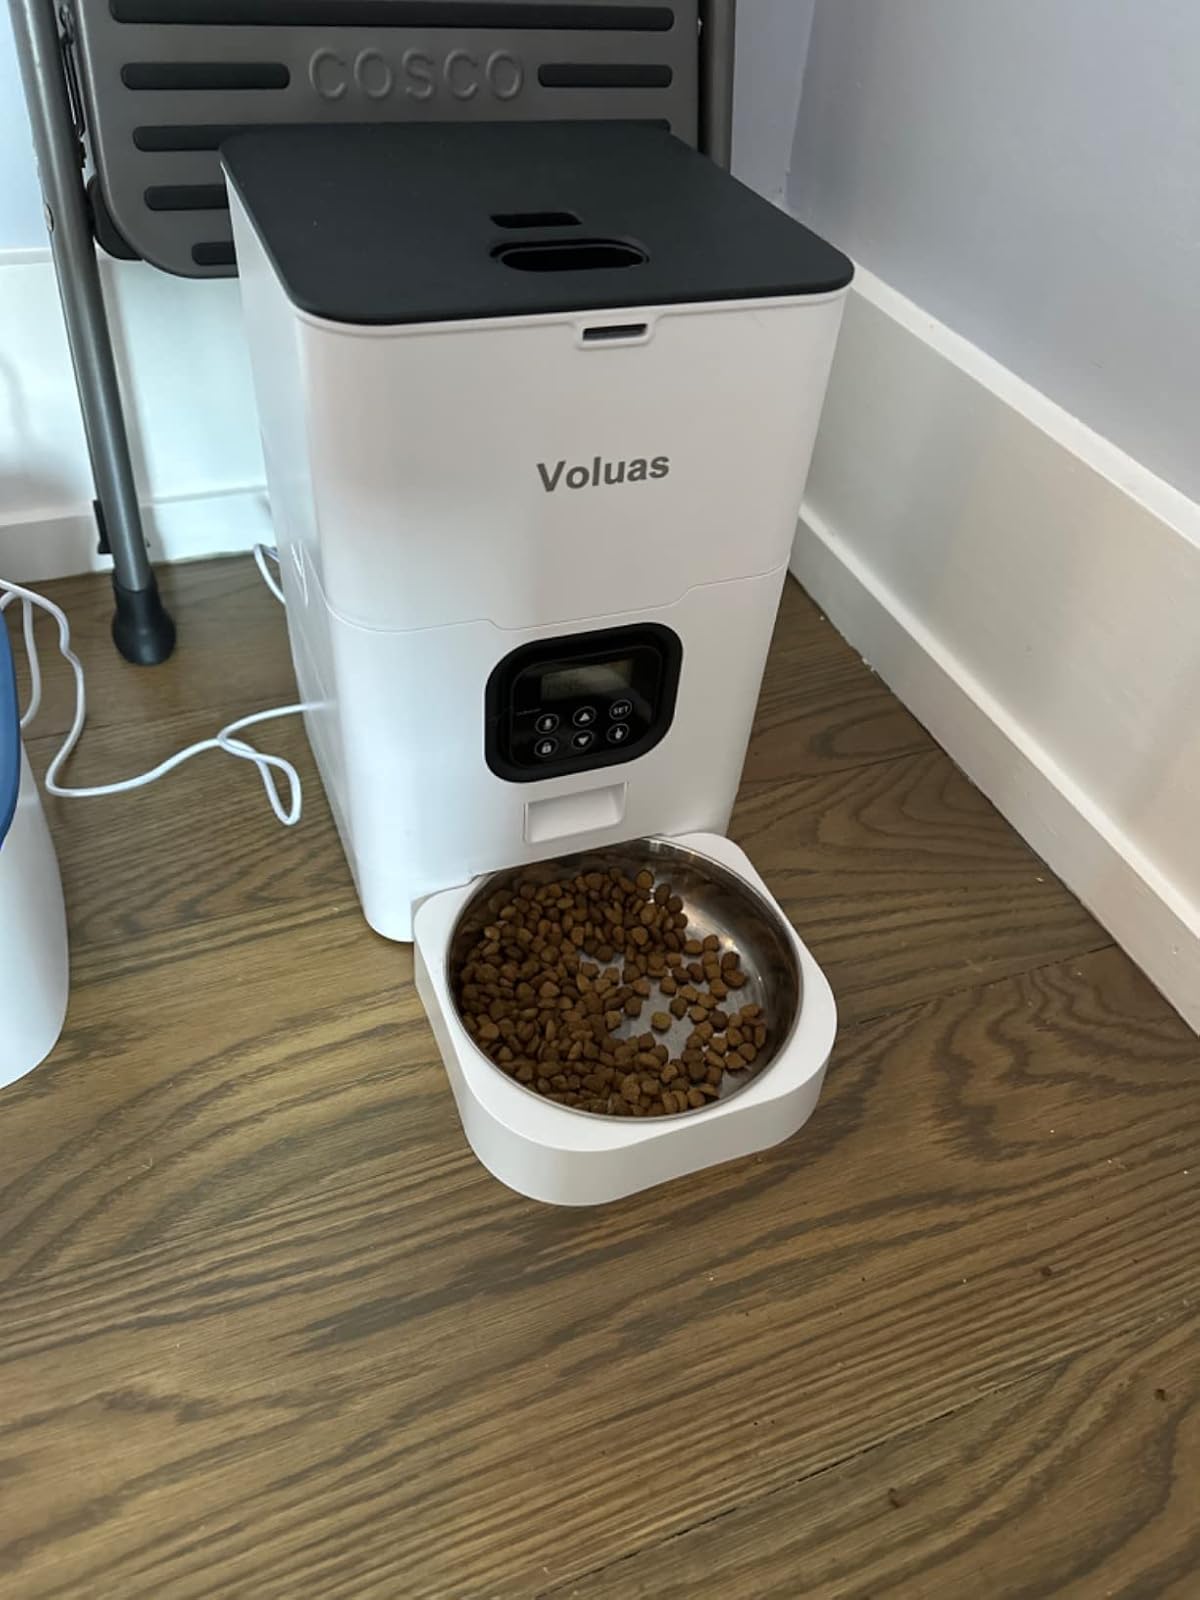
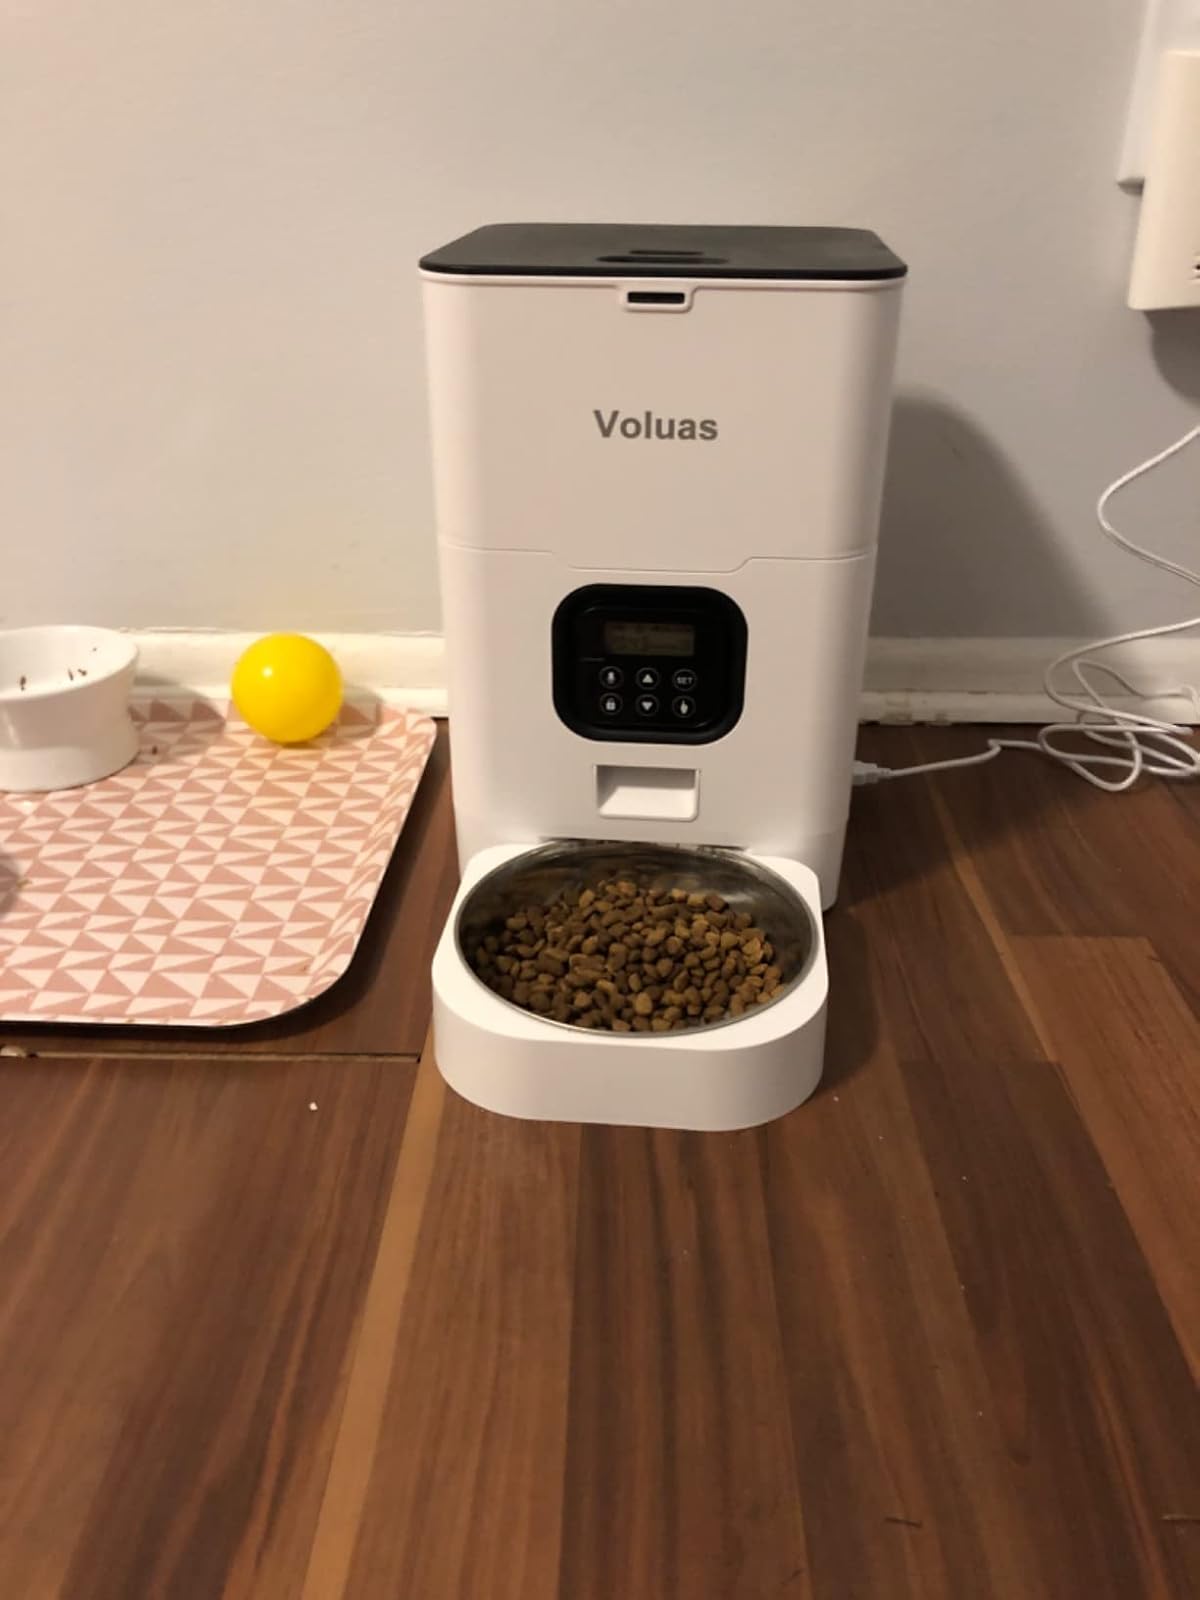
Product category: items_feeder
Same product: yes